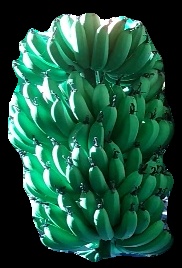
Variety: pachbale
Grade: grade1